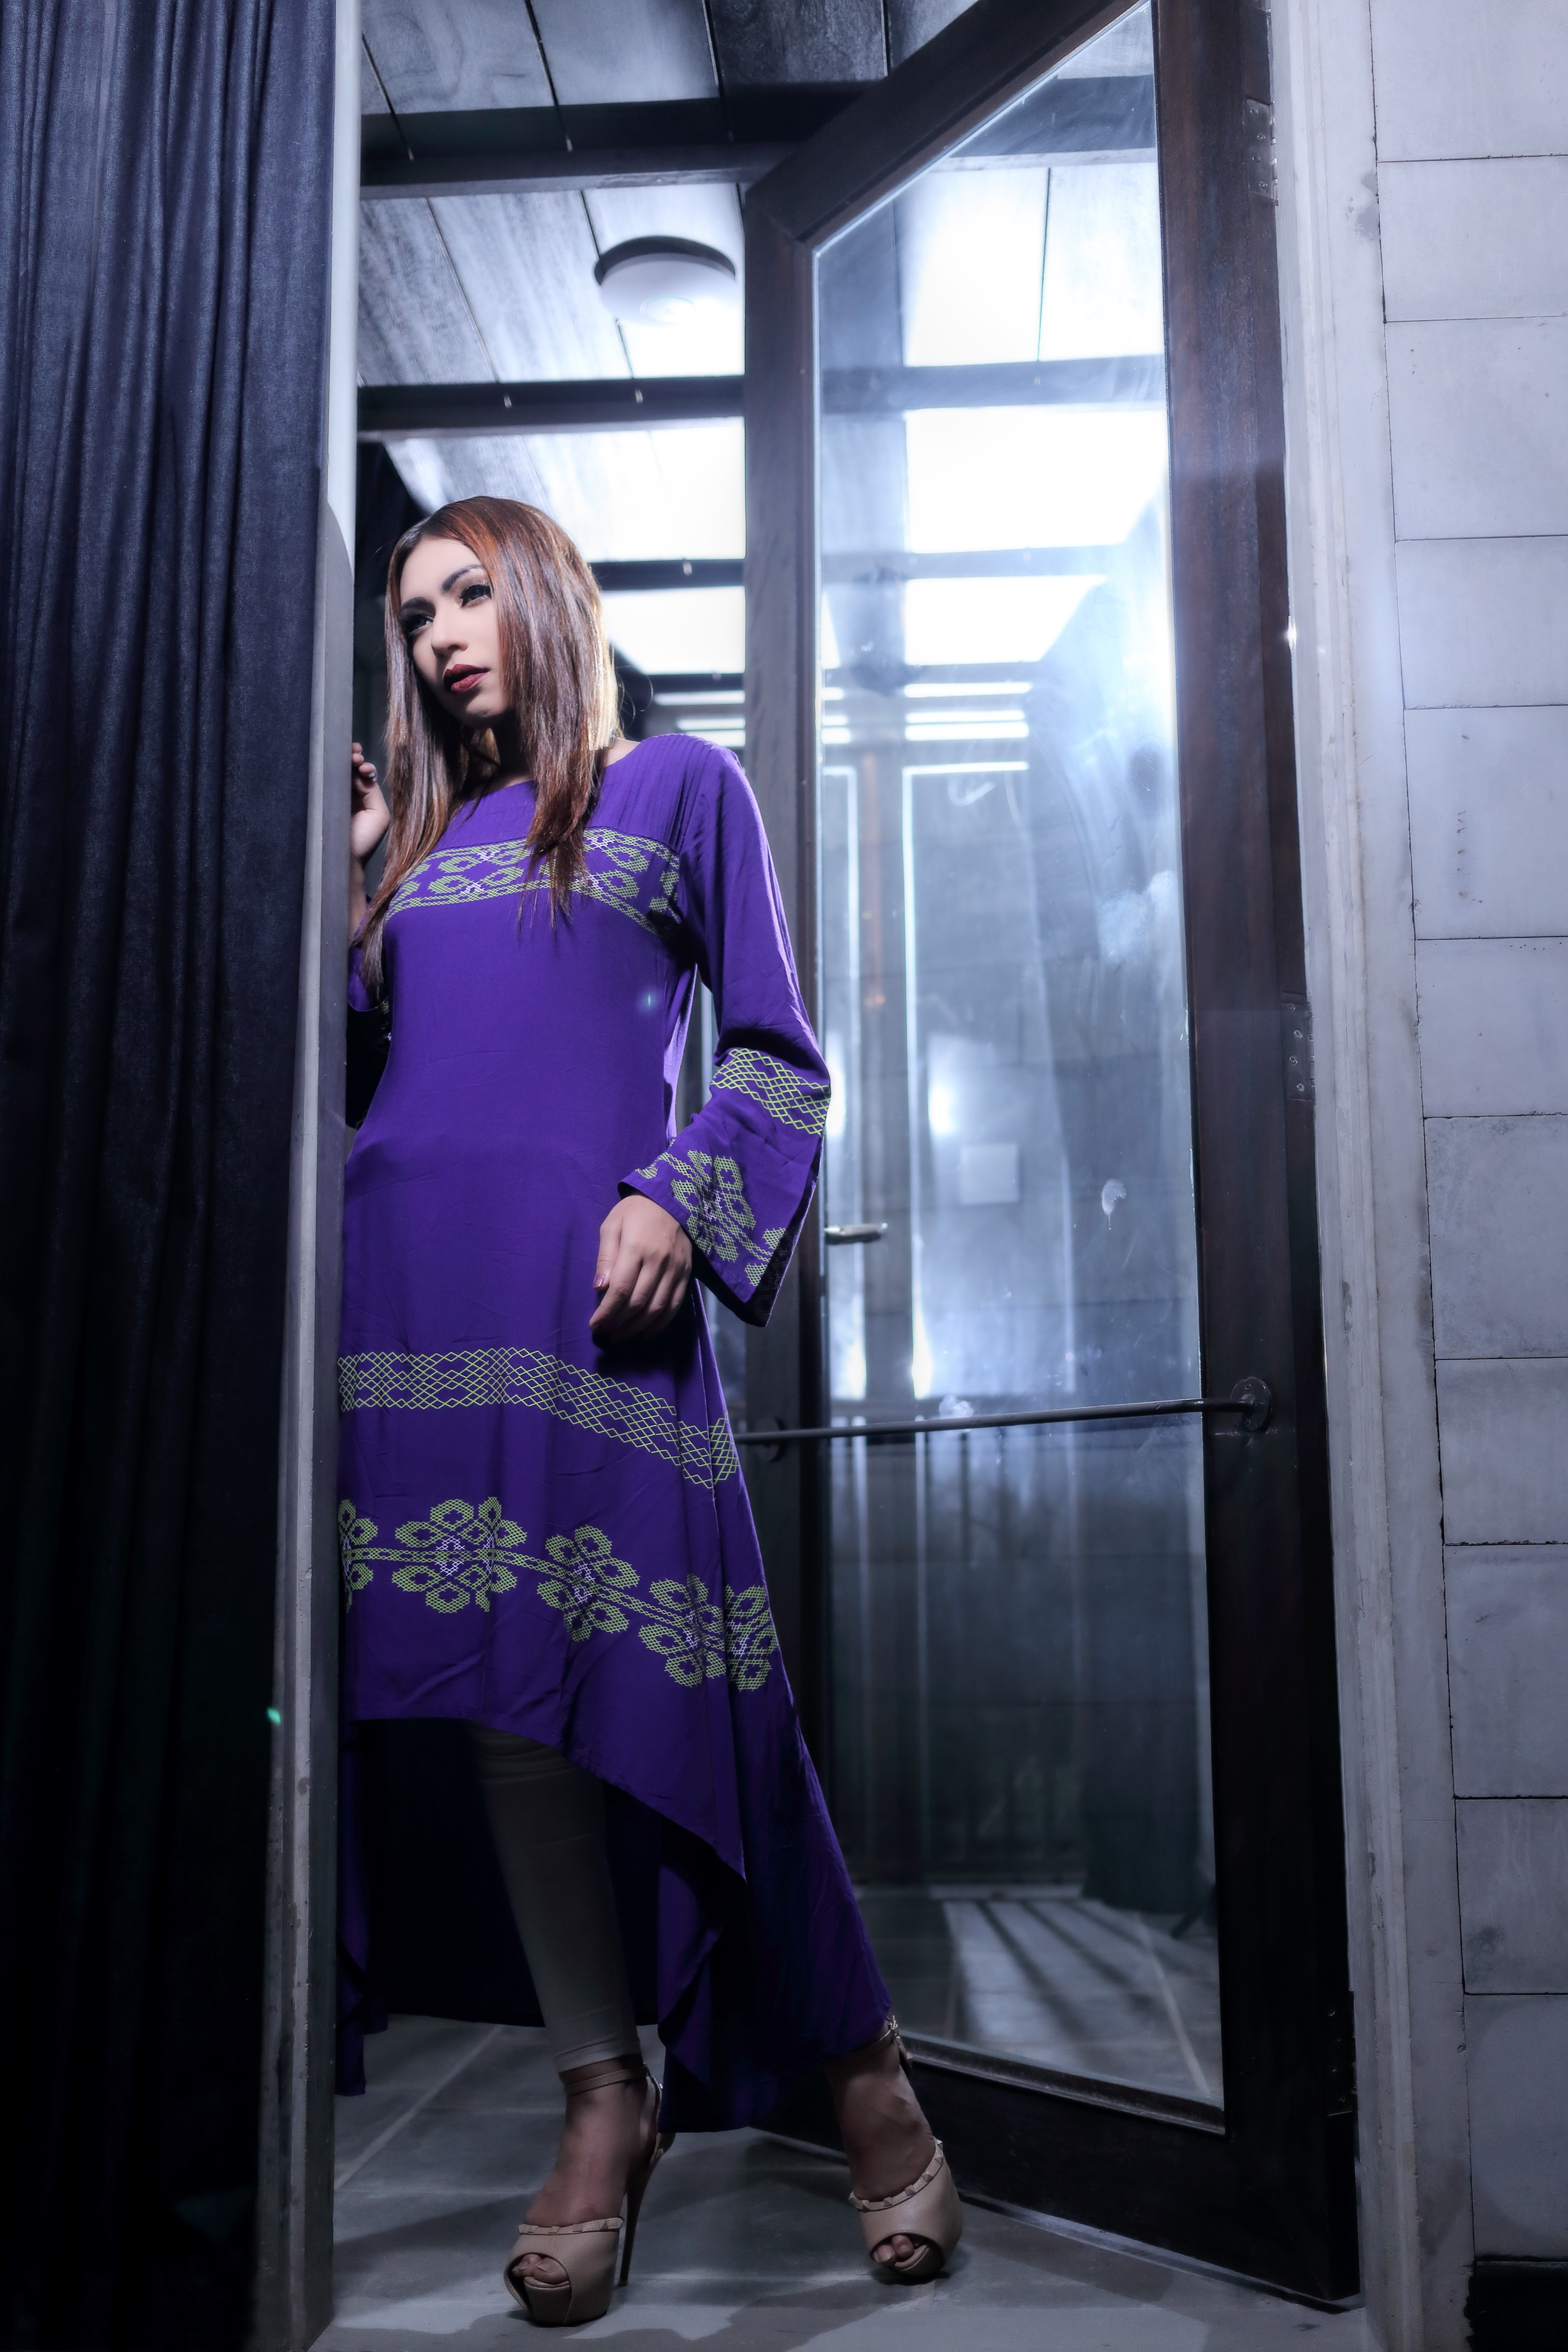
woman, model, spring, color, fashion, blue, clothing, lady, dress, beauty, costume, photo shoot, formal wear, fashion design